Political Wire

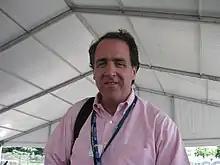
Taegan Goddard in 2008

Political Wire is an American political blog. It was founded in 1999 and published by Taegan Goddard, a former policy adviser to Democratic U.S. Senator Donald Riegle and Independent Governor Lowell Weicker, and the co-author of the 1998 political management book "You Won: Now What? How Americans Can Make Democracy Work from City Hall to the White House" with political commentator Chris Riback.